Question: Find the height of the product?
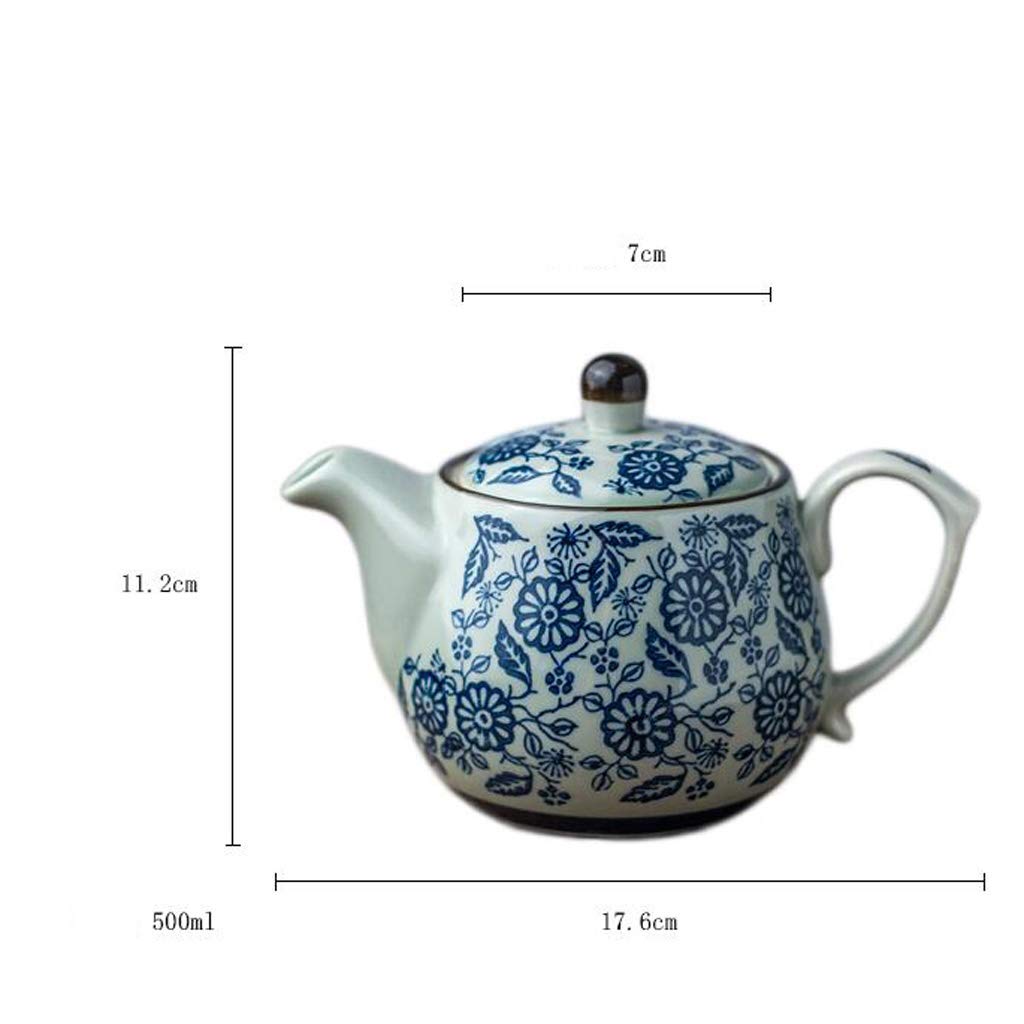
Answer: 11.2 centimetre